Robert Q. Lewis

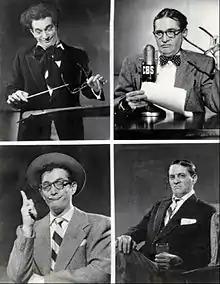
Publicity photo from Lewis's 1949 radio show.

Among those who served as writers on Lewis's radio programs were playwright Neil Simon, author and dramatist Paddy Chayefsky, and radio comedy writer Goodman Ace. Simon, Chayefsky, and Ace headed a CBS team of comedy writers that acted largely as "script doctors" for existing shows in need of fixing. Ace was frustrated over a CBS revamp of the show he assembled for Lewis, "The Little Show:" "I give them a good, tight, 15-minute comedy show," Ace told "Time", "and what do they do? Expand it to half an hour and throw in an orchestra and an audience. Who the hell said a comedy show had to be half an hour, Marconi? Ida Cantor?"